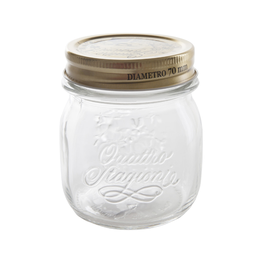
Label: glass